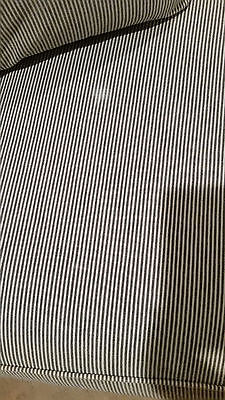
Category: sofa